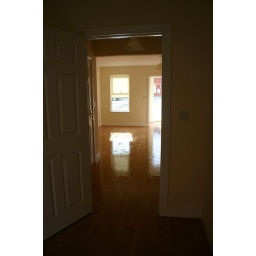
This is me standing in the kitchen, looking through the dining room to the living room and front door.